Tim Friede

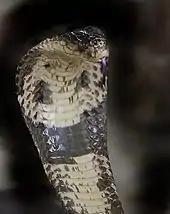
A bite from a monocled cobra, received shortly after another cobra bite, left Friede comatose for several days.

When Friede was 30, he enrolled in a venom extraction class, learning how to milk venom from spiders and scorpions. After acquiring a copperhead as a pet in 2000, he became interested in self-immunization to snake bites, and began injecting himself with small amounts of venom extracted from his snakes. He amassed a large collection of snakes, at one point housing over sixty in his basement. On September 12, 2001, drunk and distracted by the recent death of a family friend, he was bitten by two different snakes; an Egyptian cobra bit one of his fingers while he was milking it, although he was little-affected due to his prior injections of cobra venom. He was bitten by a monocled cobra in his bicep an hour later, leaving him temporarily paralyzed. Rushed to the hospital by his wife and his neighbor, he was revived with antivenom acquired from a local zoo, and awoke from a coma four days later.